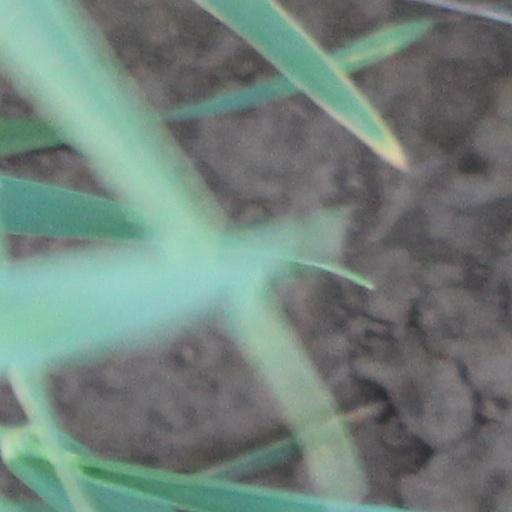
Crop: wheat